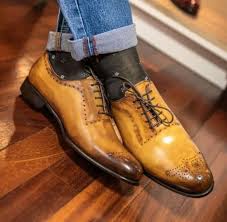
Label: Brogue